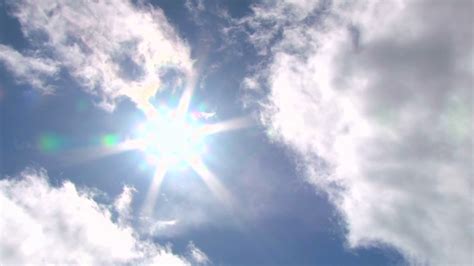
Weather: sun or clear